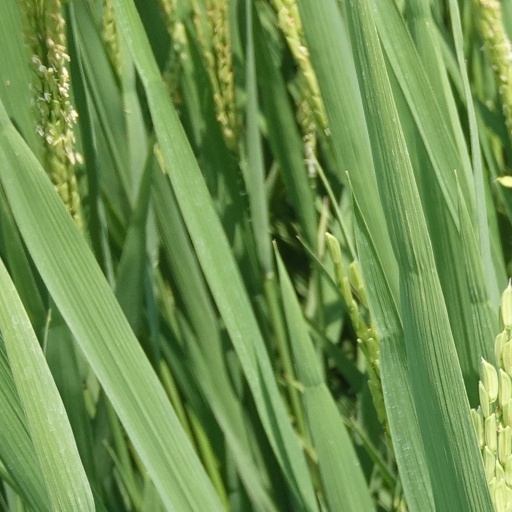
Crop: rice